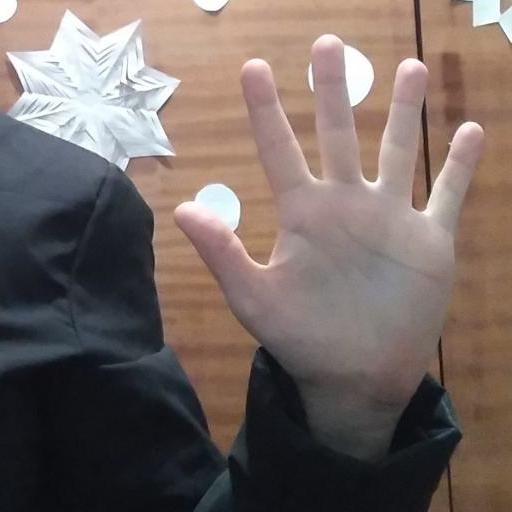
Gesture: palm